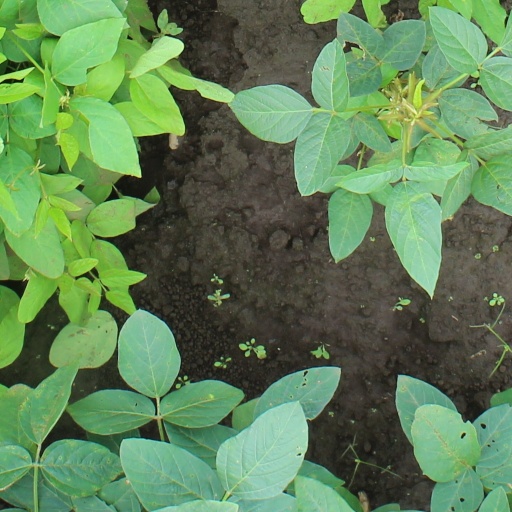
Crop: soybean